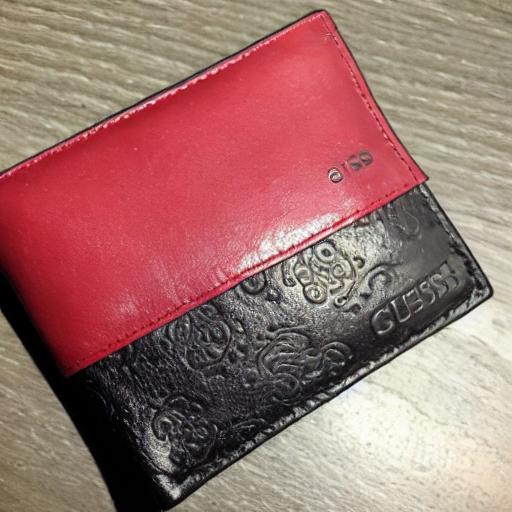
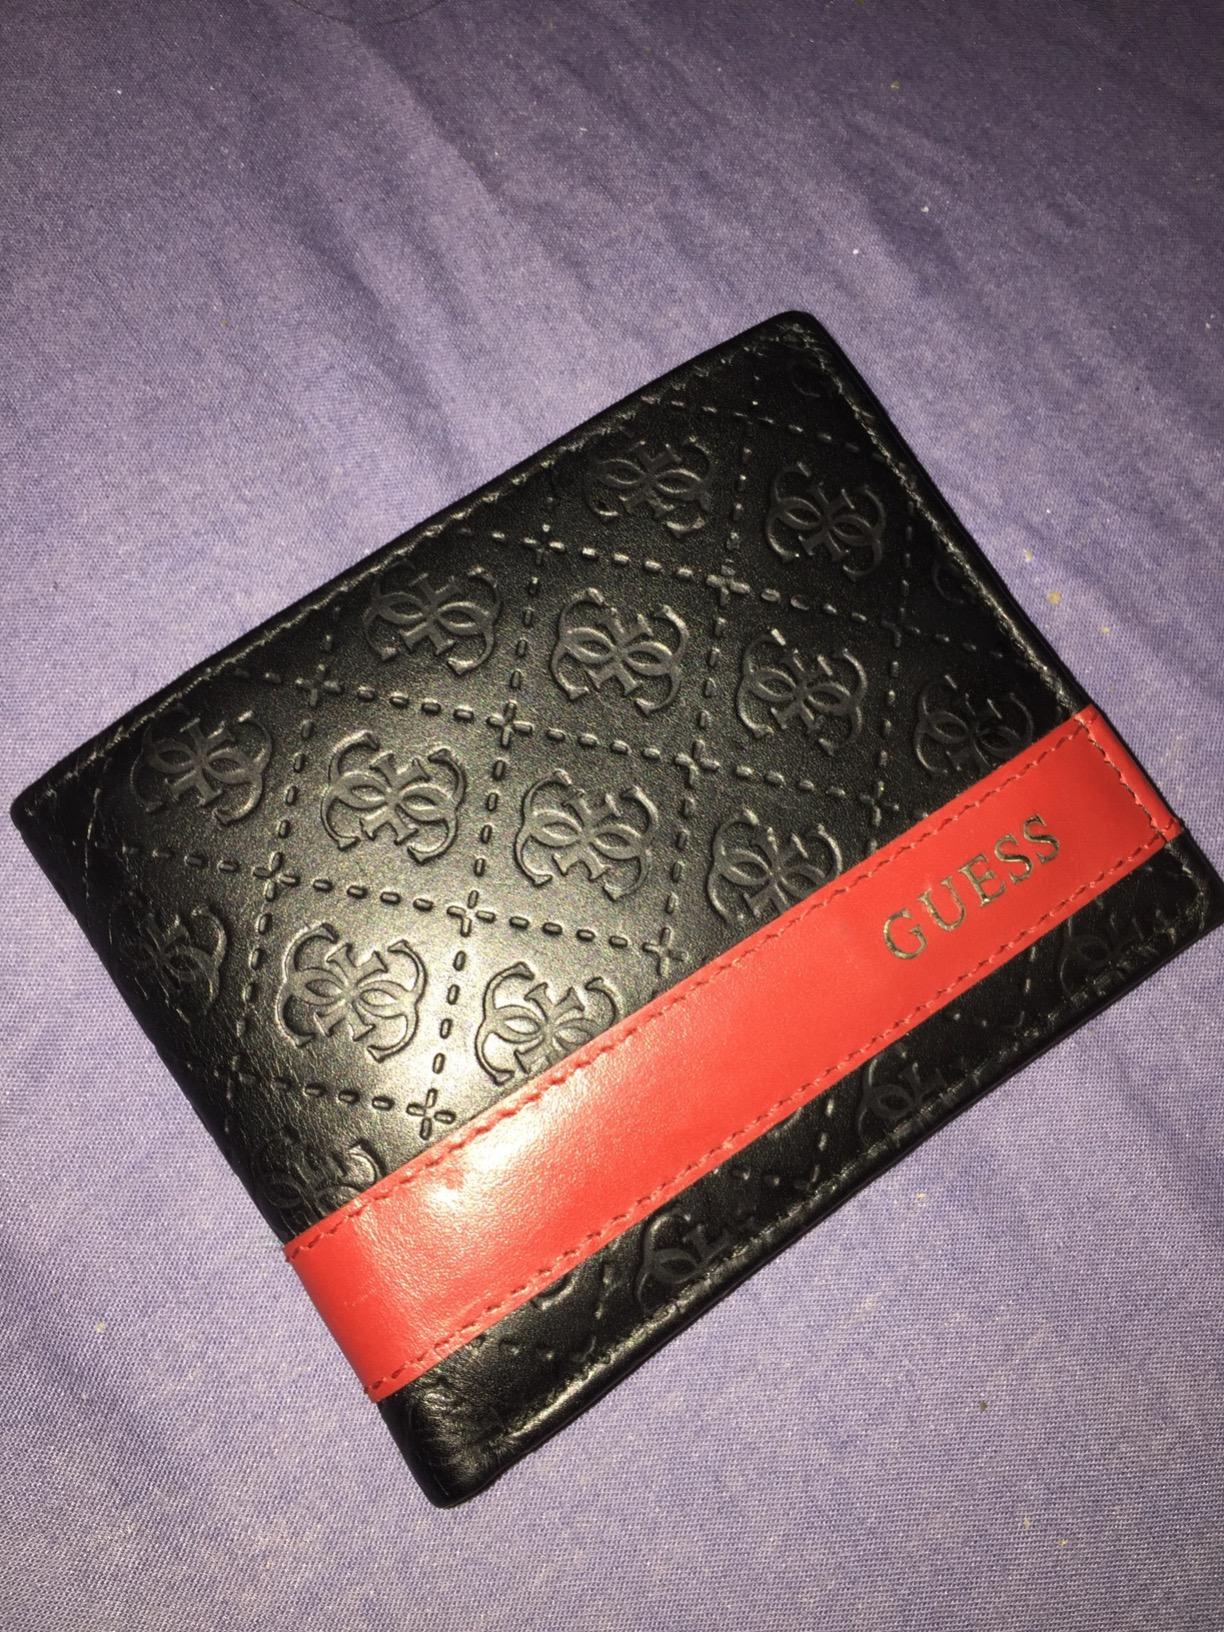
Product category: accessories_wallet
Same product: no